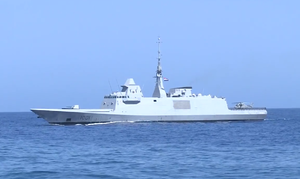
Le Tahya Misr est la troisième frégate anti-sous-marines du programme FREMM construite aux chantiers DCNS de Lorient, et devait être admise au sein de la Marine nationale française et prendre le nom de Normandie. Elle est vendue en février 2015 à la marine égyptienne avant sa livraison à la Marine nationale française. Elle n'aura donc jamais navigué sous pavillon français. La frégate est alors renommée Tahya Misr.